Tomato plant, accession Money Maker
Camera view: vertical (180 deg); turntable rotation: 180 degrees
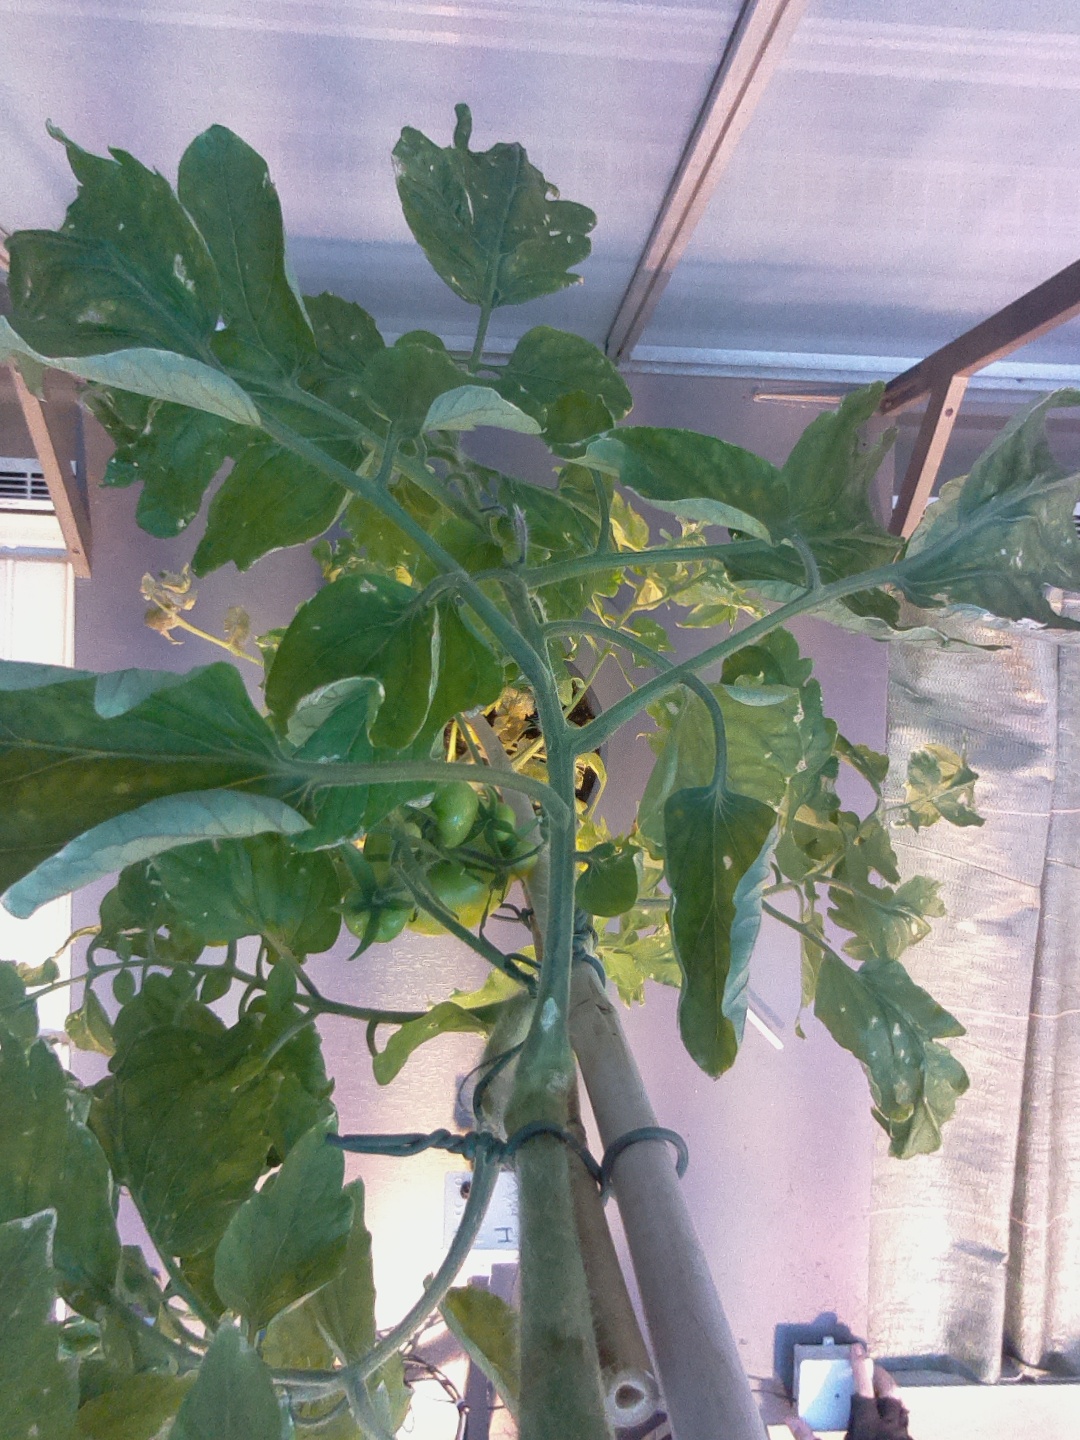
BBCH growth stage 77: 70%-80% of final fruit size